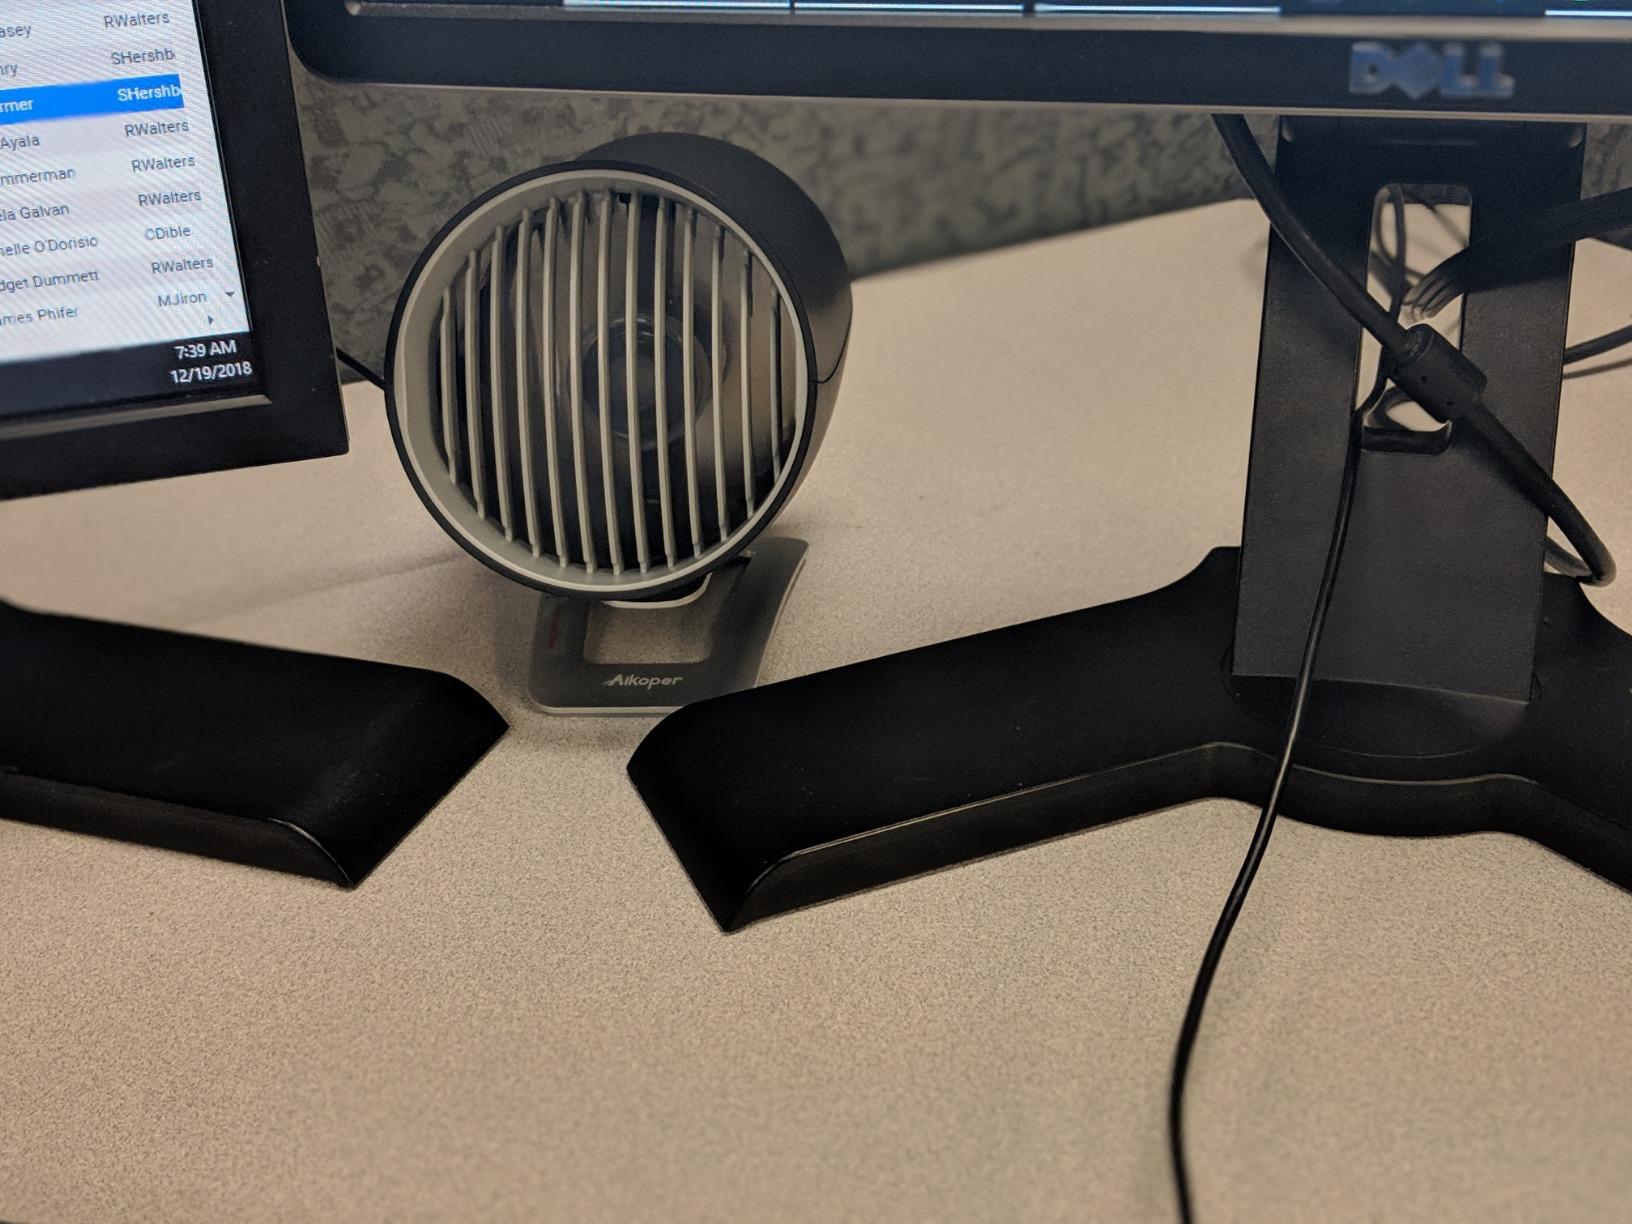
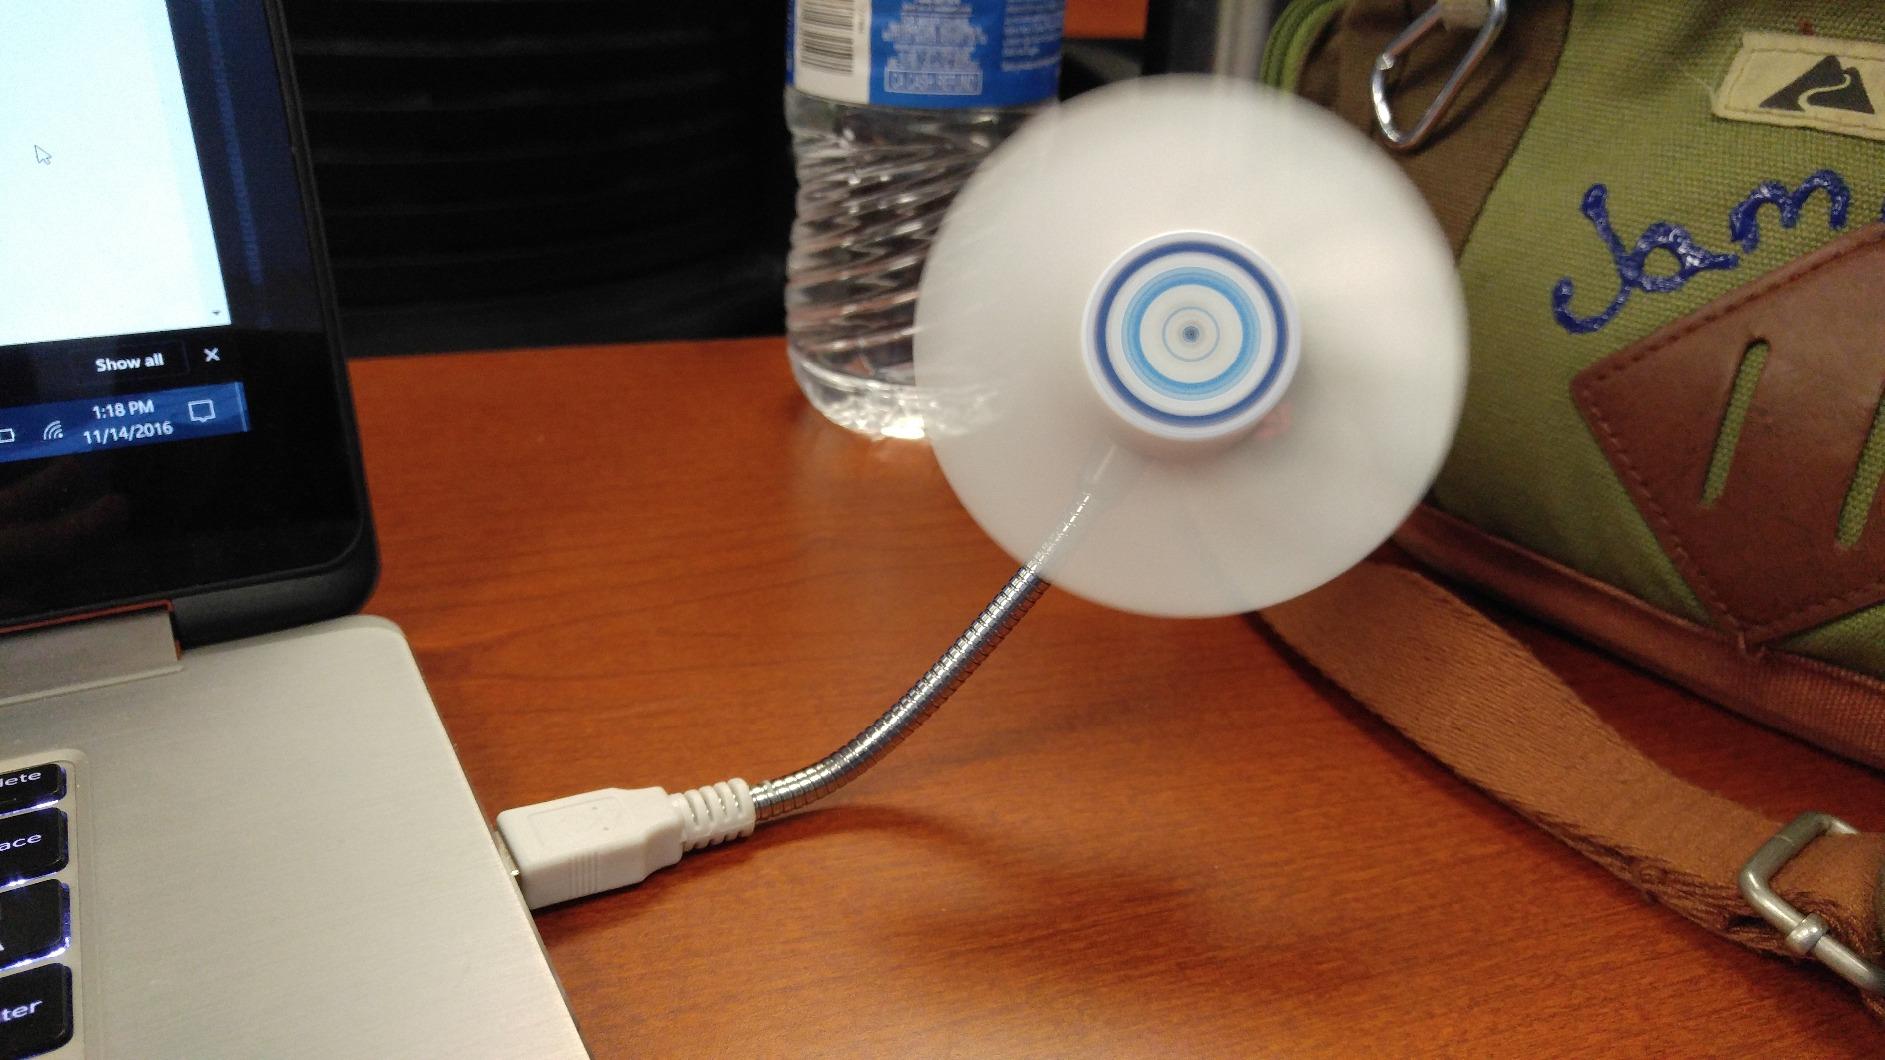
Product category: fan
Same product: no